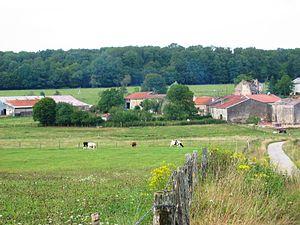
Claudon est une commune française située dans le département des Vosges, en région Grand Est.